Bleach (2018 film)

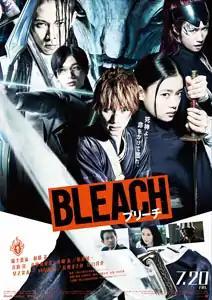
Theatrical release poster

Bleach (also known onscreen as Bleach: The Soul Reaper Agent Arc) is a 2018 Japanese action fantasy film produced by Warner Bros., based on the manga series of the same name by Tite Kubo, and directed by Shinsuke Sato. The film stars Sota Fukushi as the main protagonist, Ichigo Kurosaki. It was released in Japan on July 20, 2018. The film had its American premiere on July 28, 2018 at the New York Japan Cuts Festival in New York City. The film was released worldwide on Netflix on September 14, 2018.